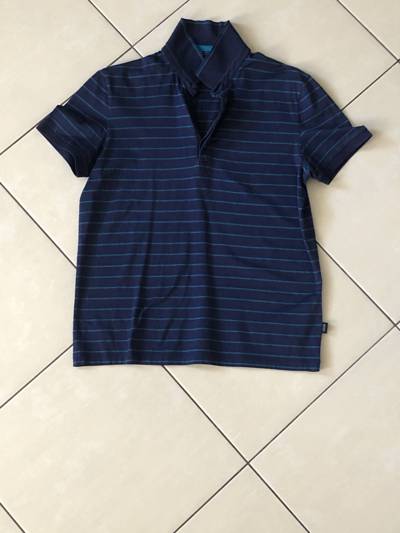
Waste category: clothes